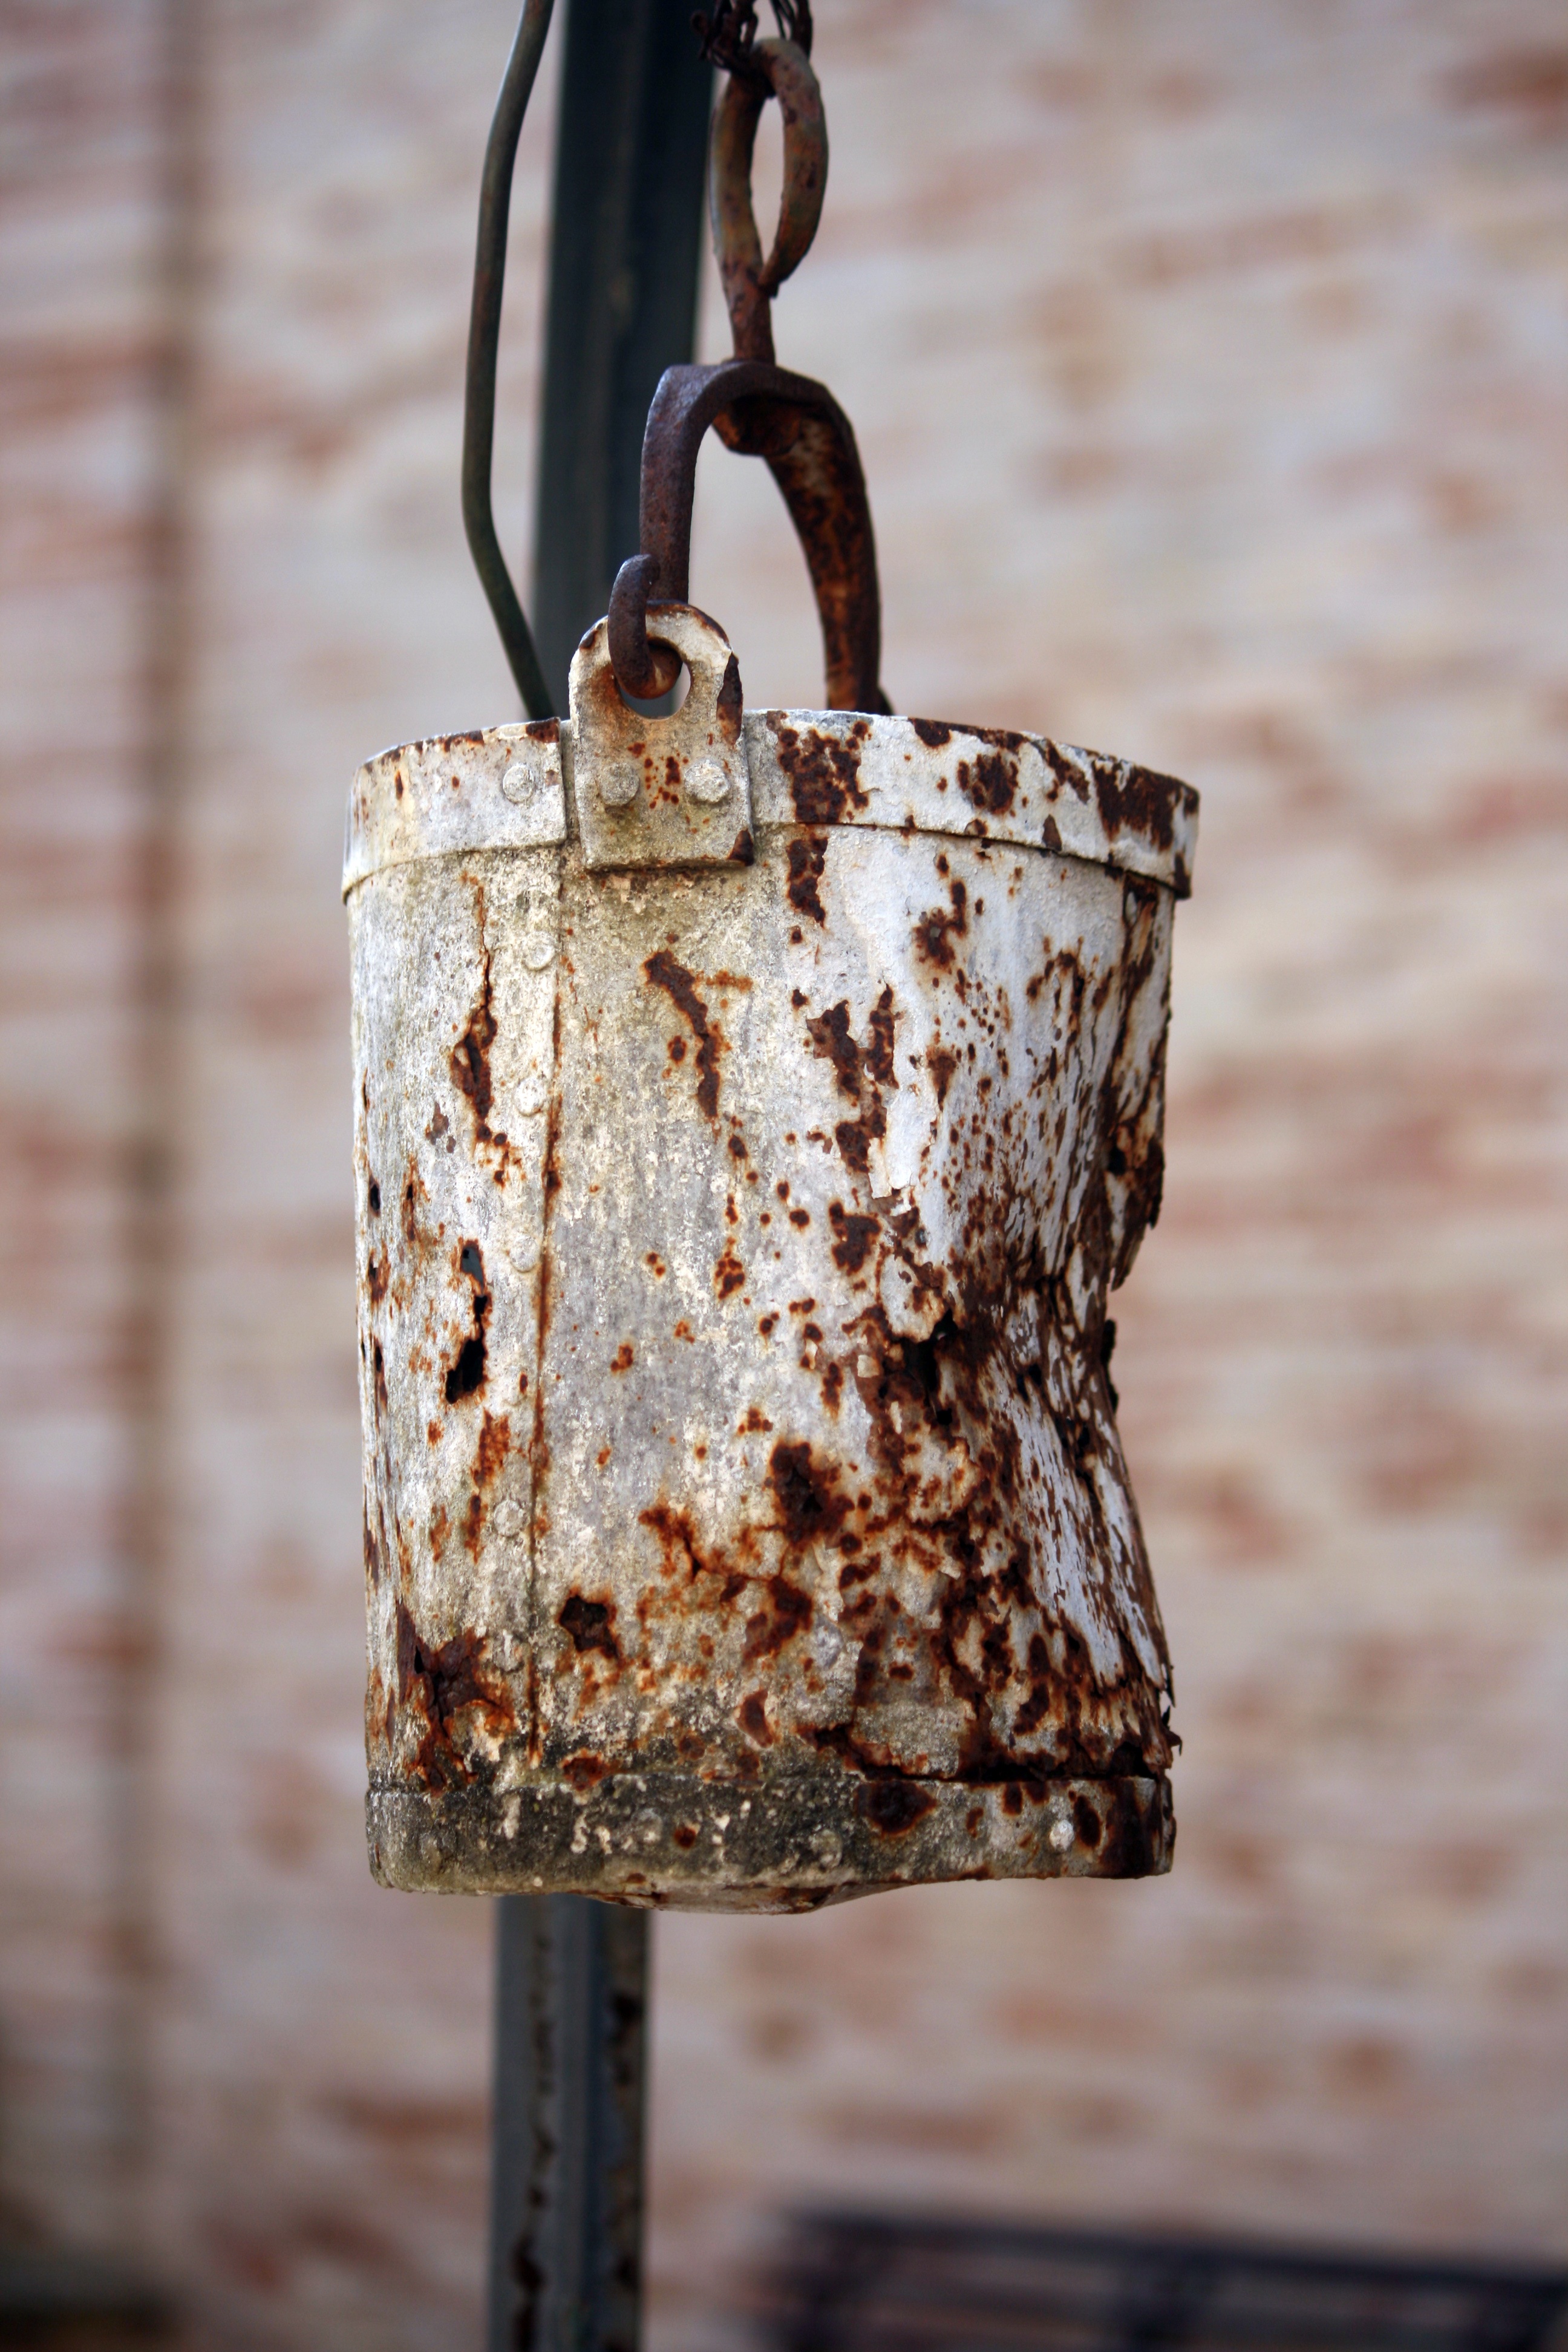
wood, chain, rust, food, spring, ancient, lighting, material, bucket, iron, pozzo